Geology of Sweden

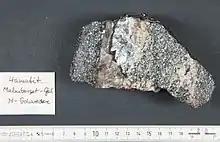
Iron ore (hematite and magnetite) from Gällivare

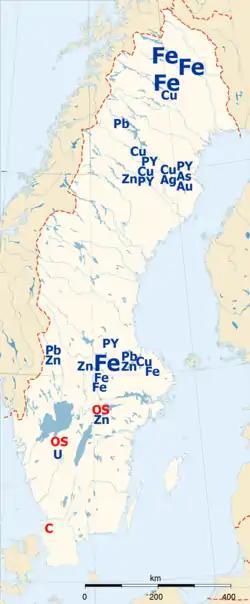
Map of natural resources - metals are in blue (Fe, Cu, Zn, As (semi-metal), Ag, W, Au, Pb, U; PY — pyrite), fossil fuels are in red (C — coal, OS — oil shale)

Copper, gold and iron have been mined in Sweden since the Middle Ages. For instance, the Falun copper mine in the Bergslagen district had been mined for over 700 years at the time of its closure in the 1990s. Historically, the Bergslagen area has had the most extensive mining—with over 3000 ore workings in the 18th and 19th centuries. Since the beginning of the 20th century, the discovery of metasupracrustral and greenstone belt rocks in northern Sweden has opened up new resources, such as the Kiruna iron ore, Viscaria copper deposit and the Aitik gold and silver deposit. The Skellefte district is known for a massive sulfide deposit hosted in metavolcanic rocks, together with gold mineralization in quartz veins. The Swedish Caledonides also host massive sulfide deposits. In 1997, only 17 metal mines were active, even though 400 significant metal deposits were known throughout the country.